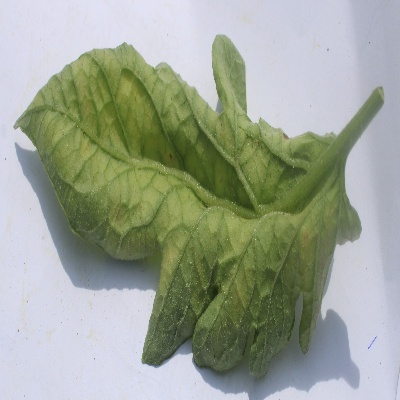
Crop: Tomato
Condition: leaf curl